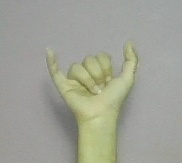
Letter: ya